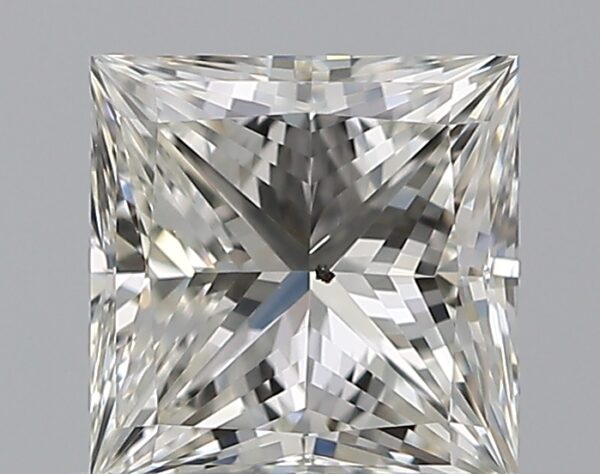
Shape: princess
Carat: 0.75
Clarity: SI1
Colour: I
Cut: EX
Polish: EX
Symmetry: VG
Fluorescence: N
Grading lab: GIA
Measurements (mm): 5 x 4.9 x 3.6